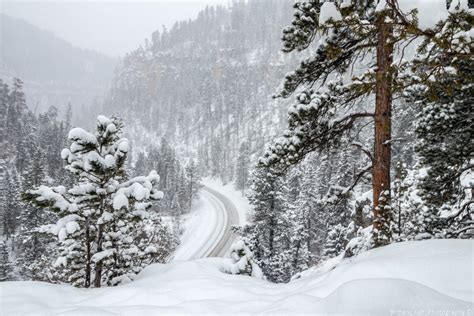
Weather: snow or frosty